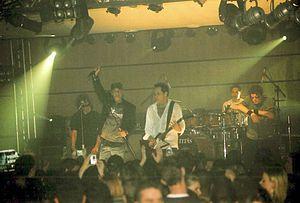
Titãs est un groupe de rock brésilien, originaire de São Paulo. Bien qu'à l'origine orienté pop/rock alternatif, le groupe adopte divers autres styles musicaux en 30 ans, variant de la new wave, du punk rock, du grunge, de la MPB à la musique électronique.